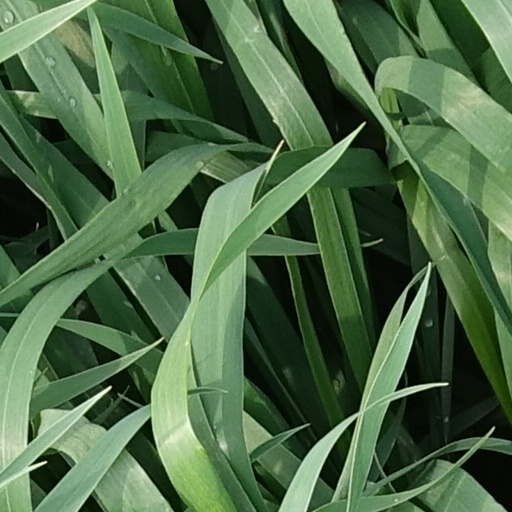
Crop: wheat